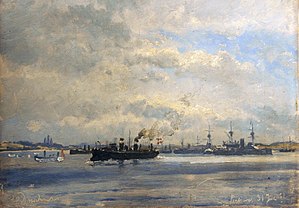
Helgoland (panserskib) / Design
Eskadren i 1891 var blandt andet på Kalundborg Fjord, hvor Holger Drachmann malede skibene med kirketårnene i baggrunden. Forrest til venstre to torpedobåde, og til højre Helgoland, og bag den panserskibet Tordenskjold og krydseren Hekla.
Helgoland var et dansk panserskib, og var det hidtil største krigsskib i dansk tjeneste. Det var i hele sin levetid det største krigsskib i Norden, og i den danske flåde blev det først overgået i 2004, da Absalon blev søsat. Navnet Helgoland henviser til slaget ved Helgoland, og skibet blev søsat på årsdagen for slaget.